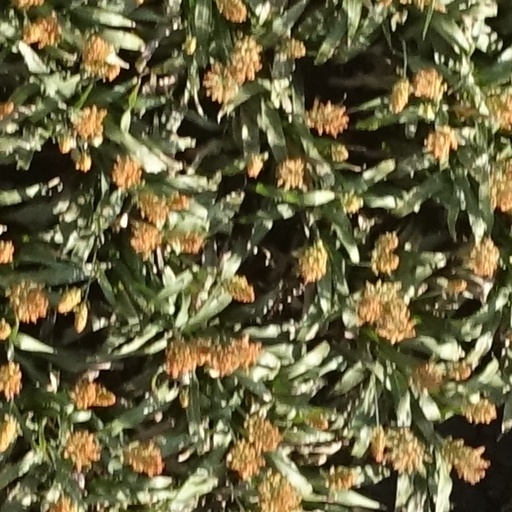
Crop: sorghum